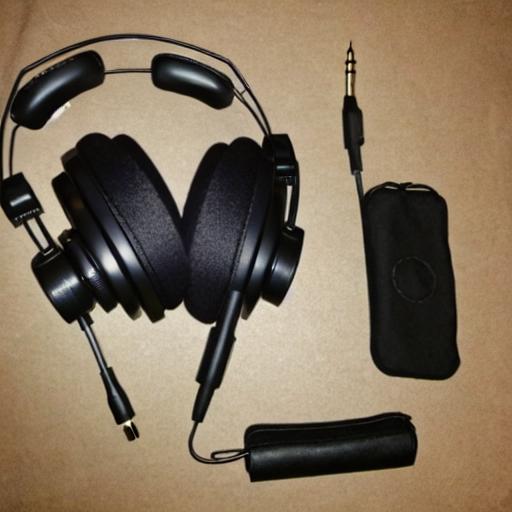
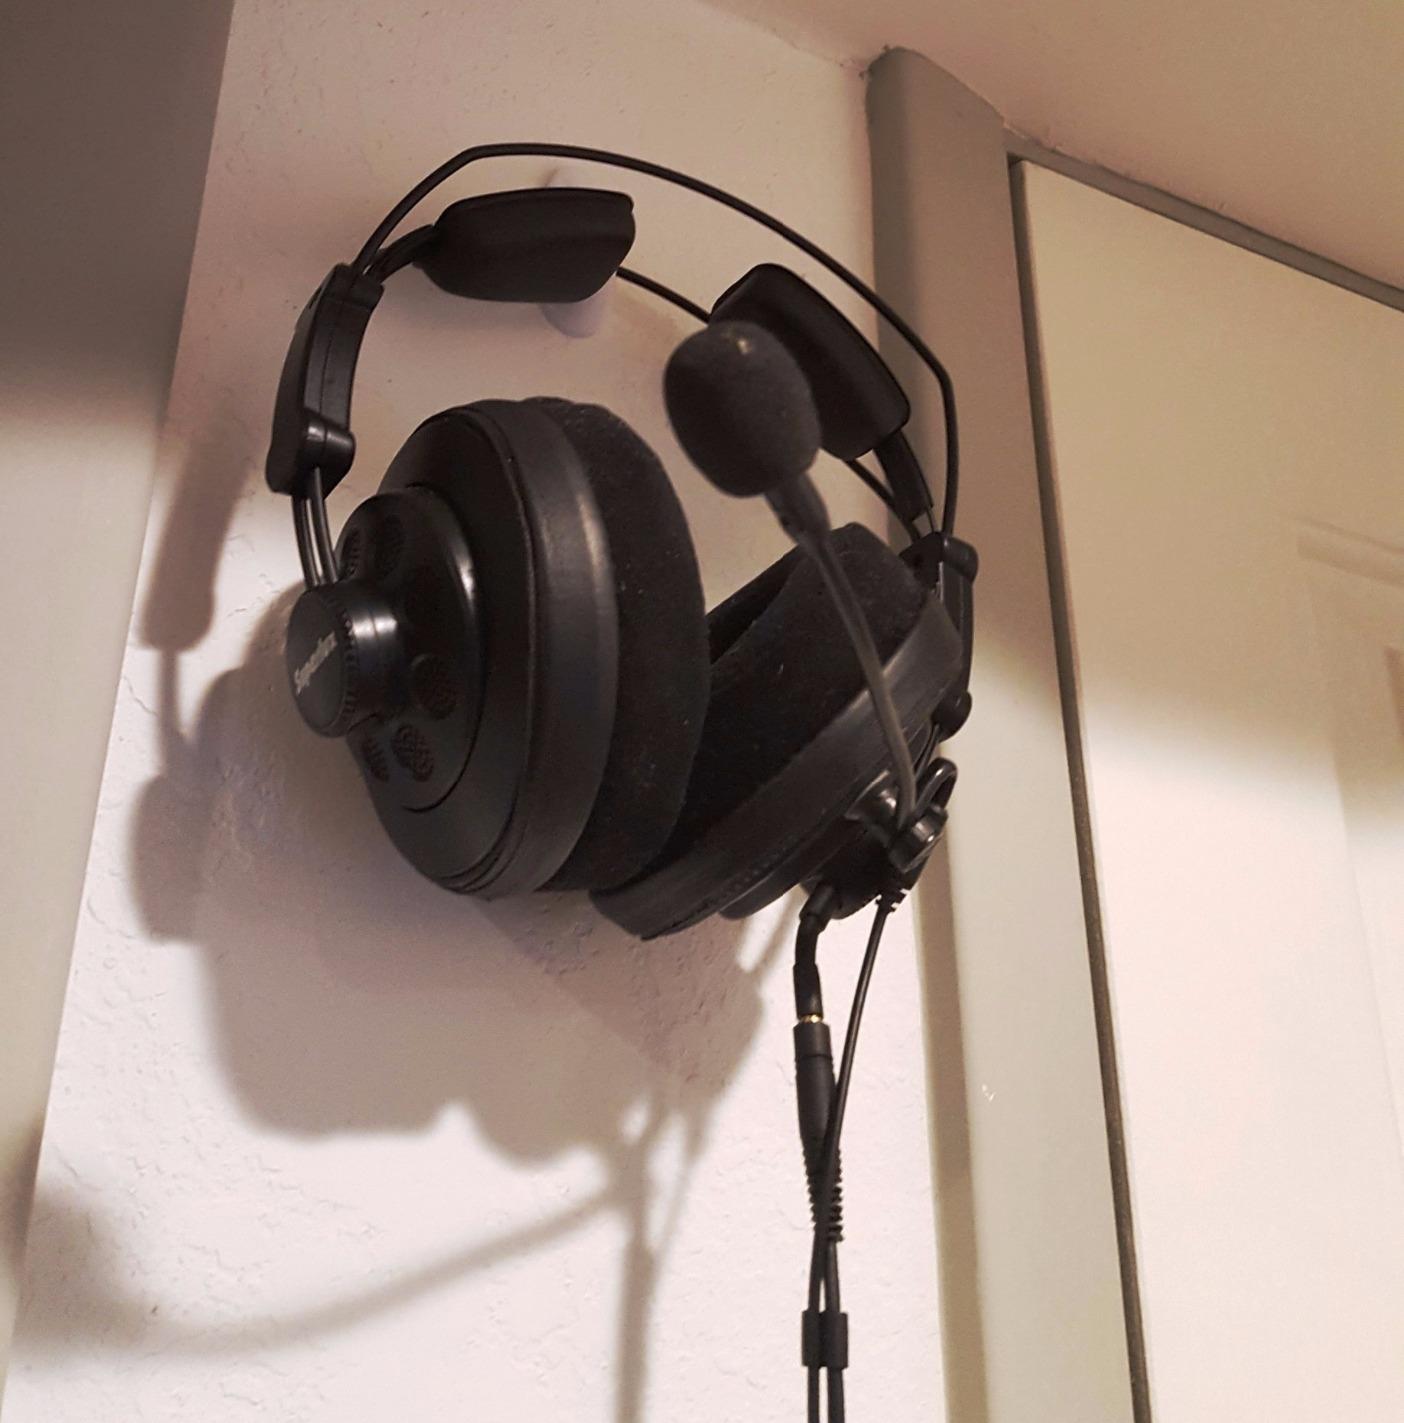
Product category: headphones
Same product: no